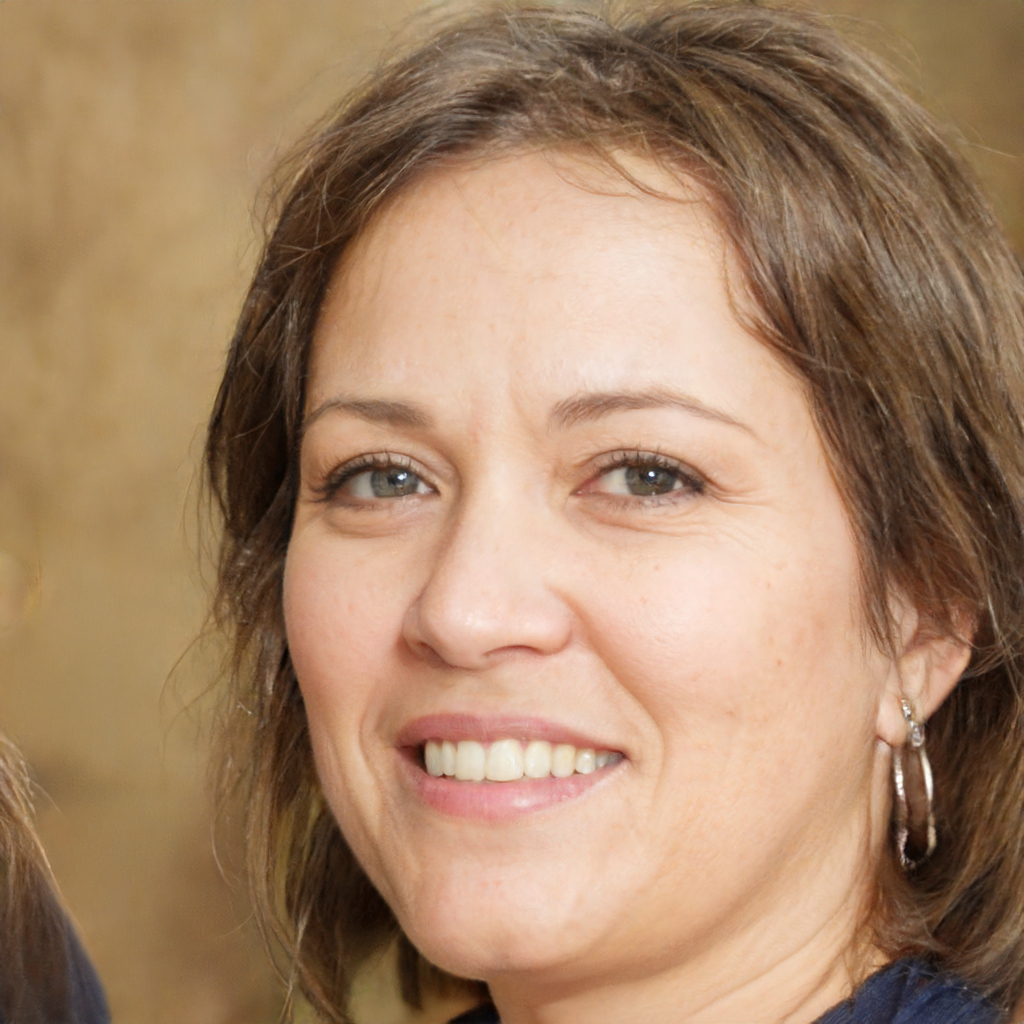
Gender: Female